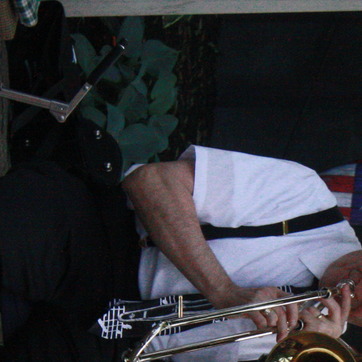
Material: skin